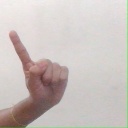
अक्षर: ए